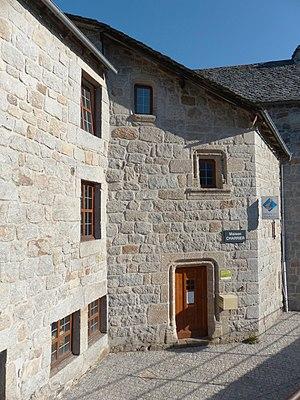
Nasbinals (Lozère). Maison Charrier (Office du tourisme).
Nasbinals est une commune française située dans le département de la Lozère en région Occitanie. En languedocien, le village se nomme Las Binas.